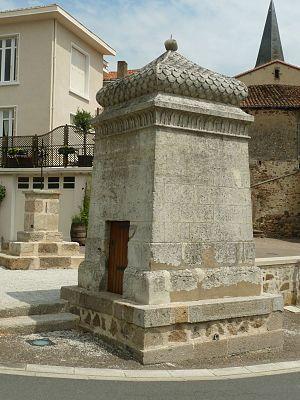
Fontaine à Brillac, Charente, France
Brillac est une commune du sud-ouest de la France, située dans le nord-est du département de la Charente, en Charente limousine, partie occidentale du Massif central.